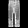
Label: Trouser